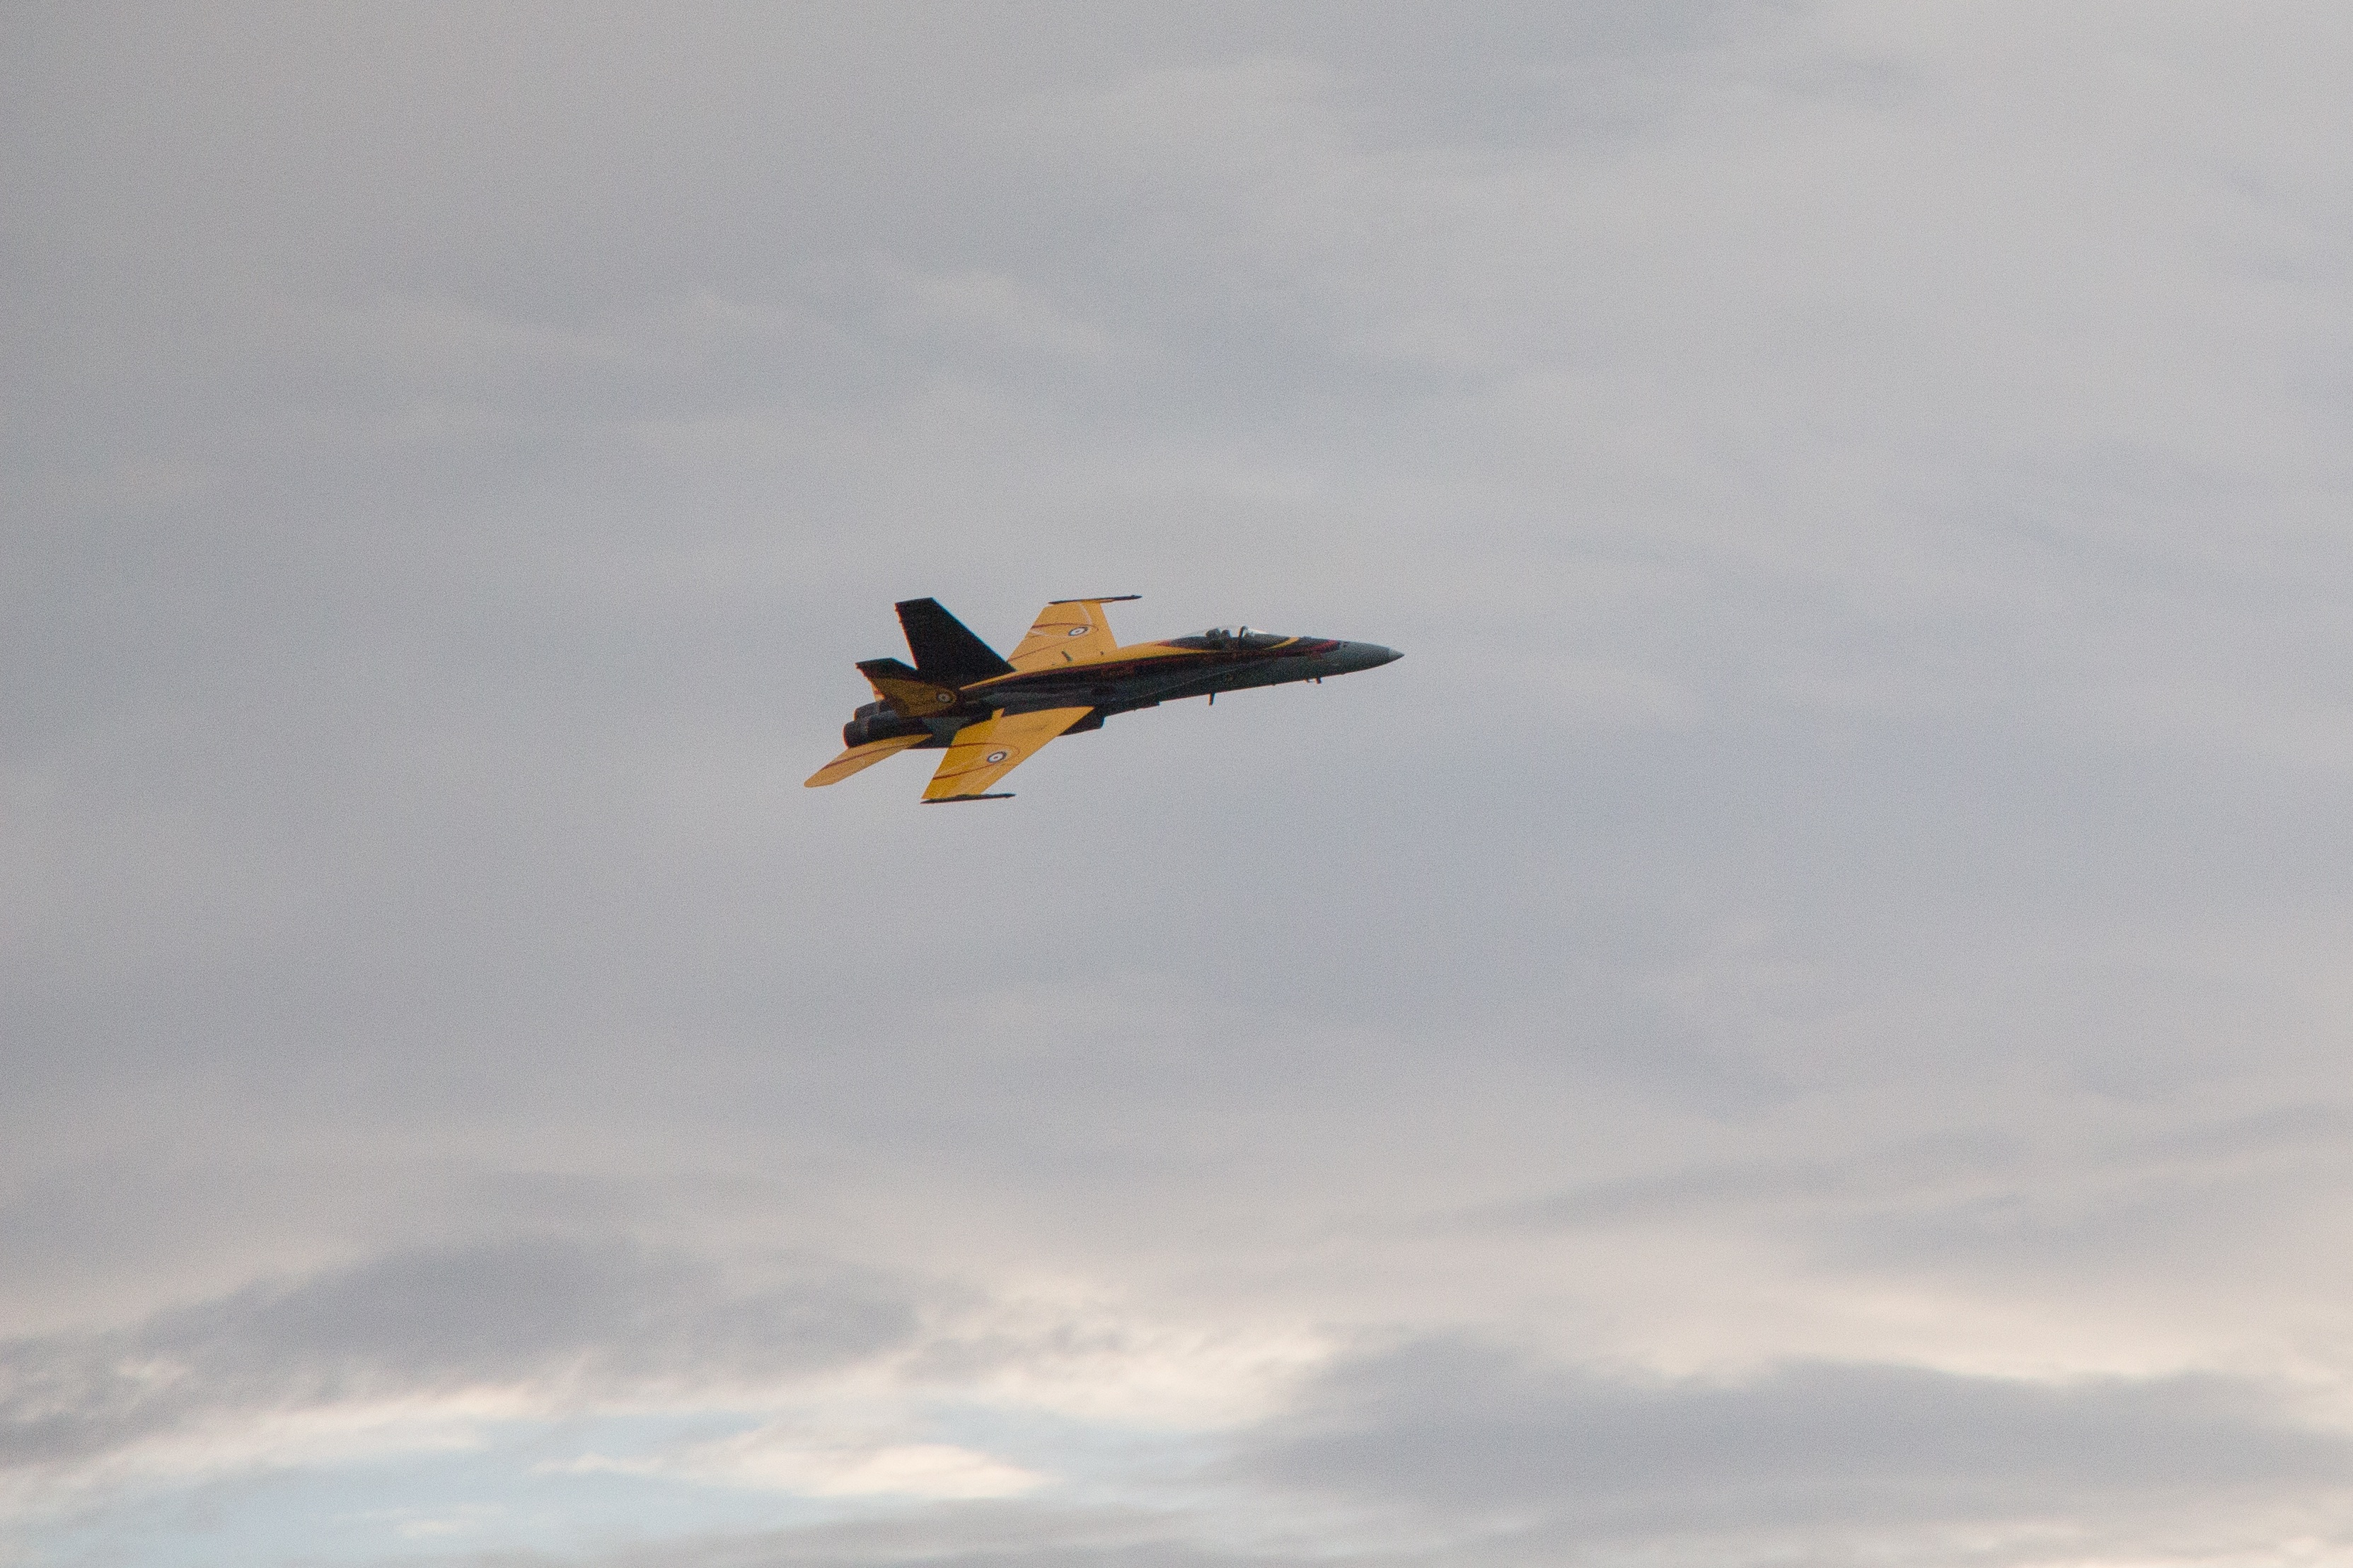
landscape, nature, silhouette, outline, wing, cloud, sky, sunset, white, air, adventure, flying, fly, airplane, plane, aircraft, military, jet, army, vehicle, symbol, aviation, flight, metal, blue, black, yellow, speed, fin, war, pilot, power, canada, aeroplane, engine, canadian, airshow, fighter, stunt, takeoff, force, adrenaline, thrust, afterburner, air show, air force, aerobatics, fighter aircraft, military aircraft, f 18, monoplane, atmosphere of earth, general aviation